Alb Valley Railway

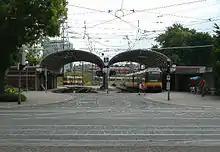
Albtalbahnhof, in front of the system border between trams (front) and railway (behind). The left pair of tracks is used for the Alb Valley Railway and the right pair for Stadtbahn lines S 4/S 41 and S 51

The northern terminus of the Alb Valley Railway proper is at the "Karlsruhe Albtalbahnhof" (Alb Valley station), situated some to the west of "Karlsruhe Hauptbahnhof", the principal railway station of the city of Karlsruhe. However tram-trains running on the Alb Valley Railway continue north of the "Albtalbahnhof" to join the city tram tracks of the "Verkehrsbetriebe Karlsruhe".